Peter Watson (photographer)

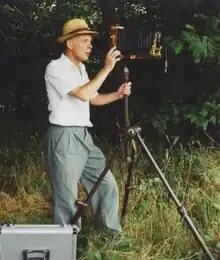
Peter Watson

Peter Watson (born 1952) is a British photographer best known for his large format landscapes of rural Britain.